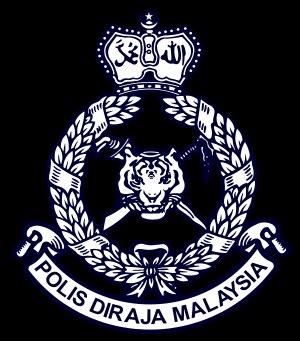
La Police royale malaisienne, ou Polis Diraja Malaysia, est une branche des forces de sécurité de la Malaisie. Cette organisation centralisée a plusieurs rôles, qui vont de la régulation du trafic routier au contre-espionnage. Son quartier général est situé à Bukit Aman à Kuala Lumpur. Cette police est dirigée par un Inspecteur-Général, actuellement Tan Sri Dato Seri Musa Haji Hassan.